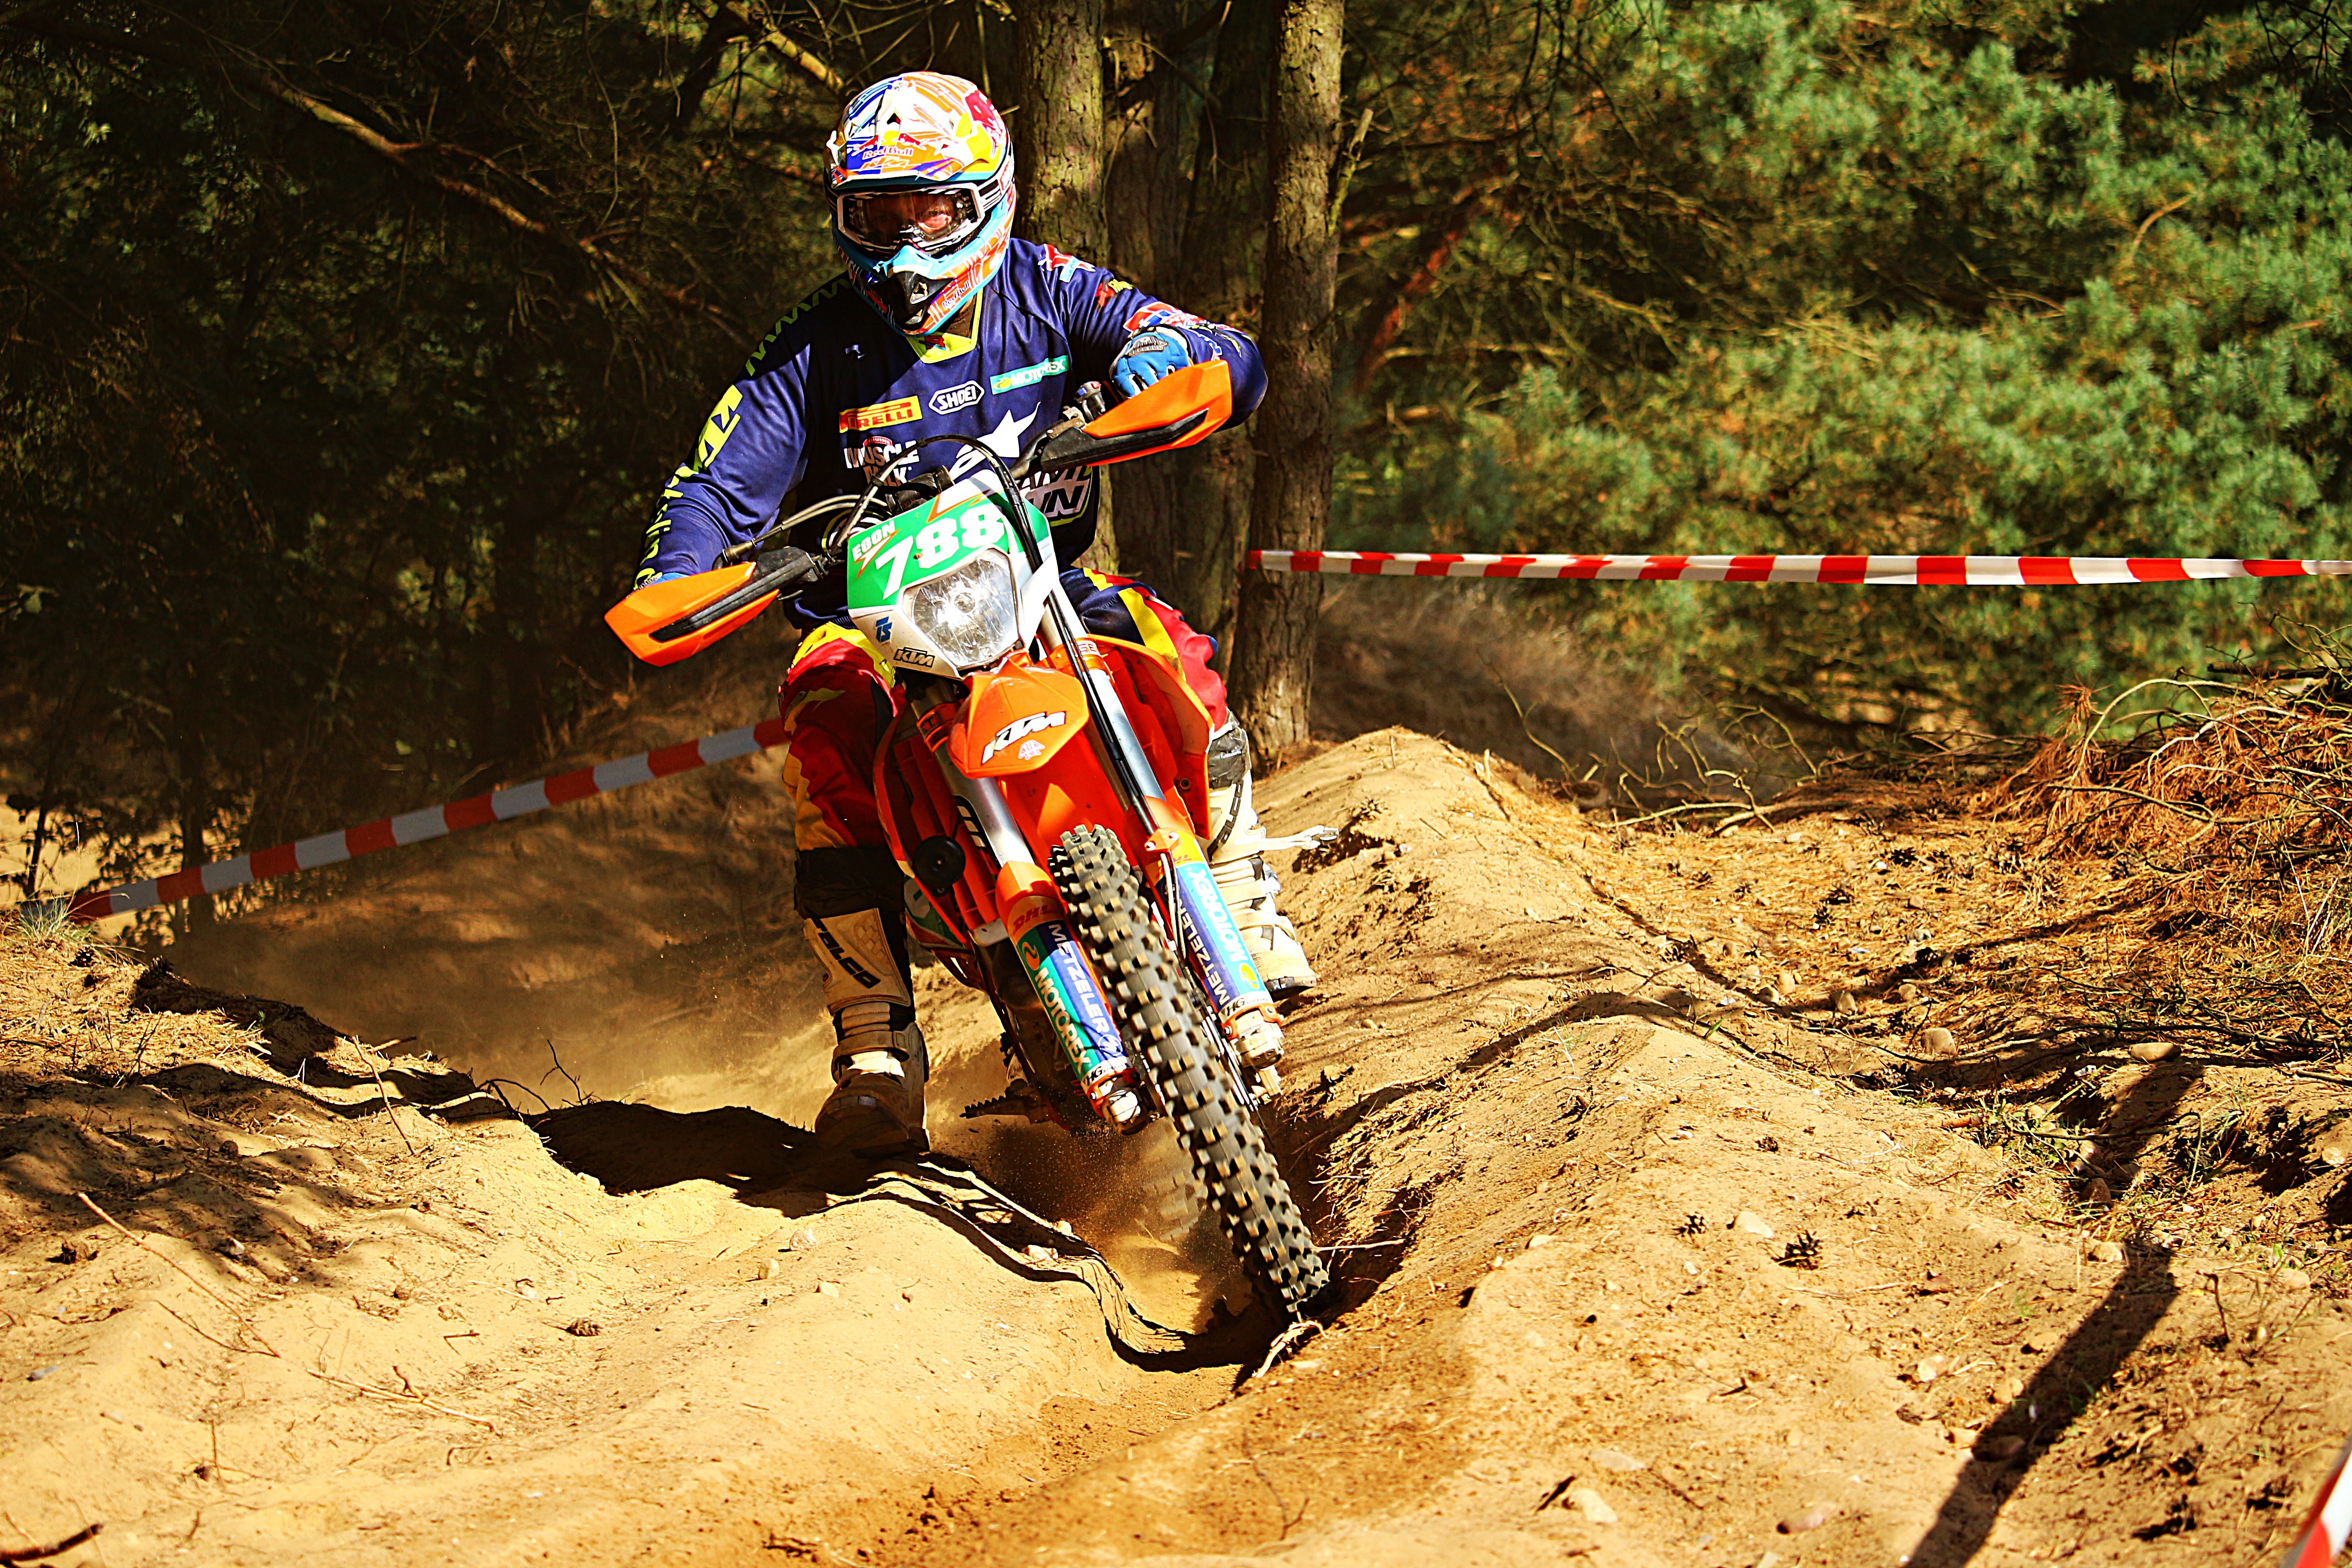
sand, vehicle, motorcycle, motocross, soil, cross, extreme sport, mountain bike, race, sports, downhill, racing, motorsport, freeride, enduro, mountain biking, freestyle motocross, motocross ride, motorcycle sport, motorcycle racing, cycle sport, downhill mountain biking, endurocross